Japanese destroyer Yamakaze (1936)

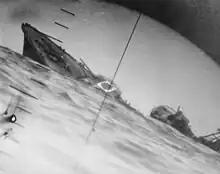
Photo of "Yamakaze" sinking after being torpedoed, as seen through the periscope of .

On 25 June 1942, while steaming independently from Ōminato towards the Inland Sea, "Yamakaze" was torpedoed and sunk with all hands lost by the submarine approximately southeast of Yokosuka at position .